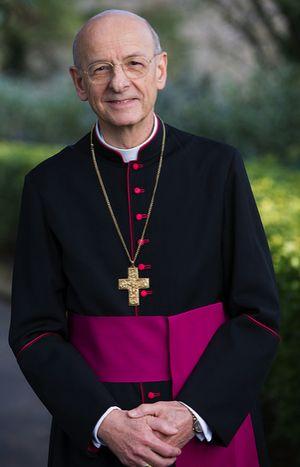
Fernando Ocáriz Braña, né le 27 octobre 1944 à Paris, est un prélat, théologien et philosophe catholique espagnol, vicaire général, puis vicaire auxiliaire et enfin prélat de l'Opus Dei depuis janvier 2017.